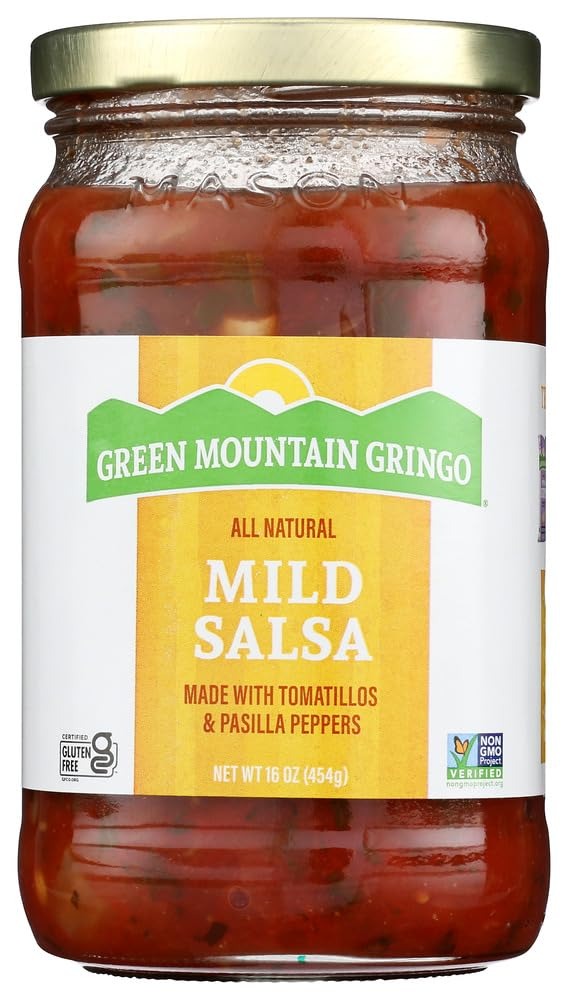
Item Name: Green Mountain Gringo Salsa Mild -- 16 fl oz - 2 pc
Value: 2.0
Unit: Count

Price: 5.66